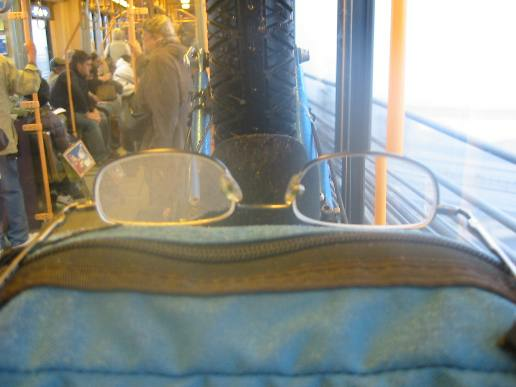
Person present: Yes